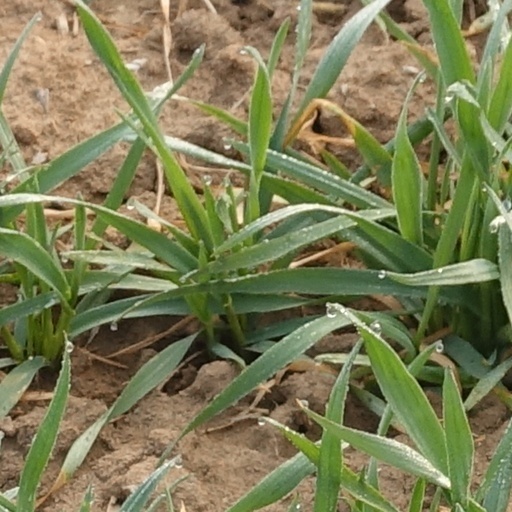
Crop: wheat